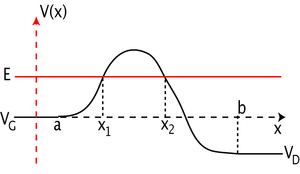
schéma de la barrière de potentiel géométrie pour un état stationnaire montrant une partie tunnel.
L'effet tunnel désigne la propriété que possède un objet quantique de franchir une barrière de potentiel même si son énergie est inférieure à l'énergie minimale requise pour franchir cette barrière. C'est un effet purement quantique, qui ne peut pas s'expliquer par la mécanique classique.